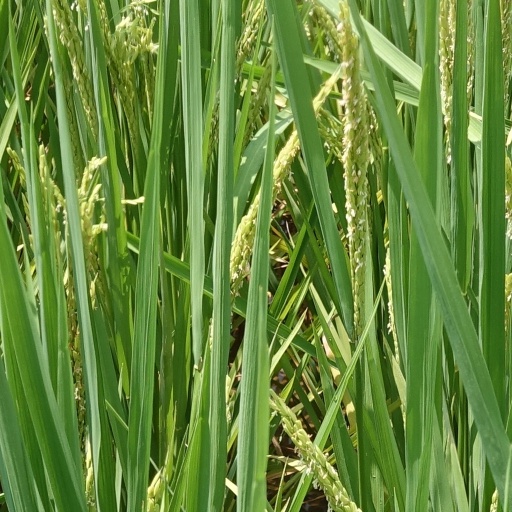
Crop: rice